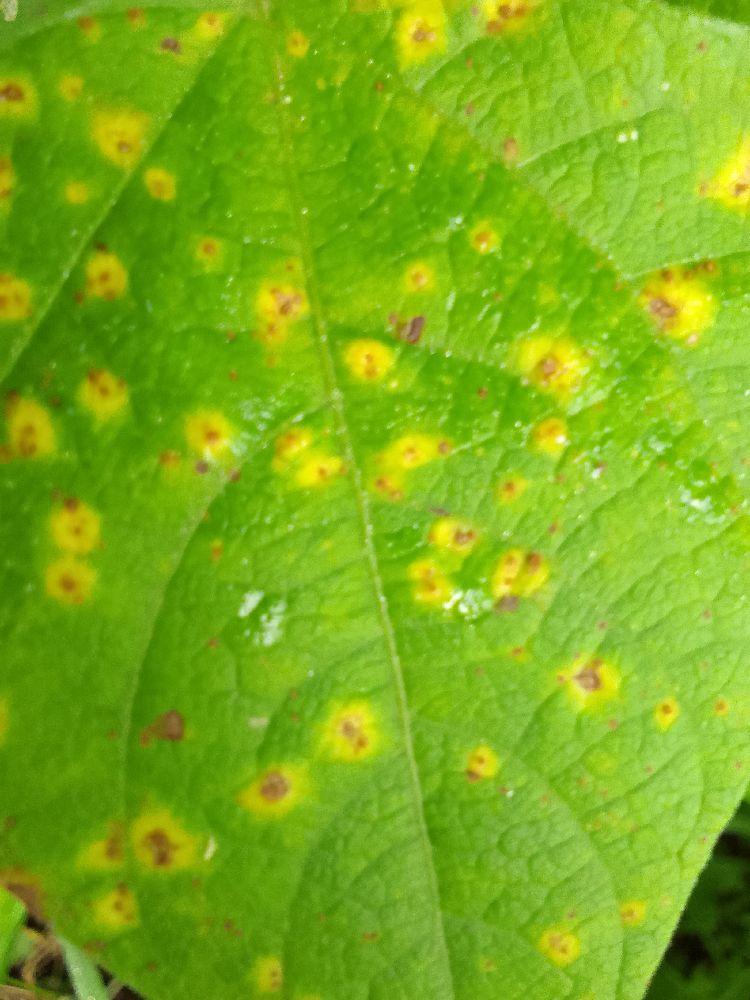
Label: rust